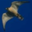
Label: bird